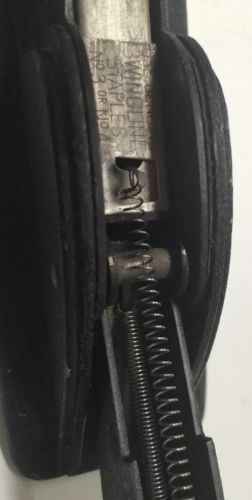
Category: stapler